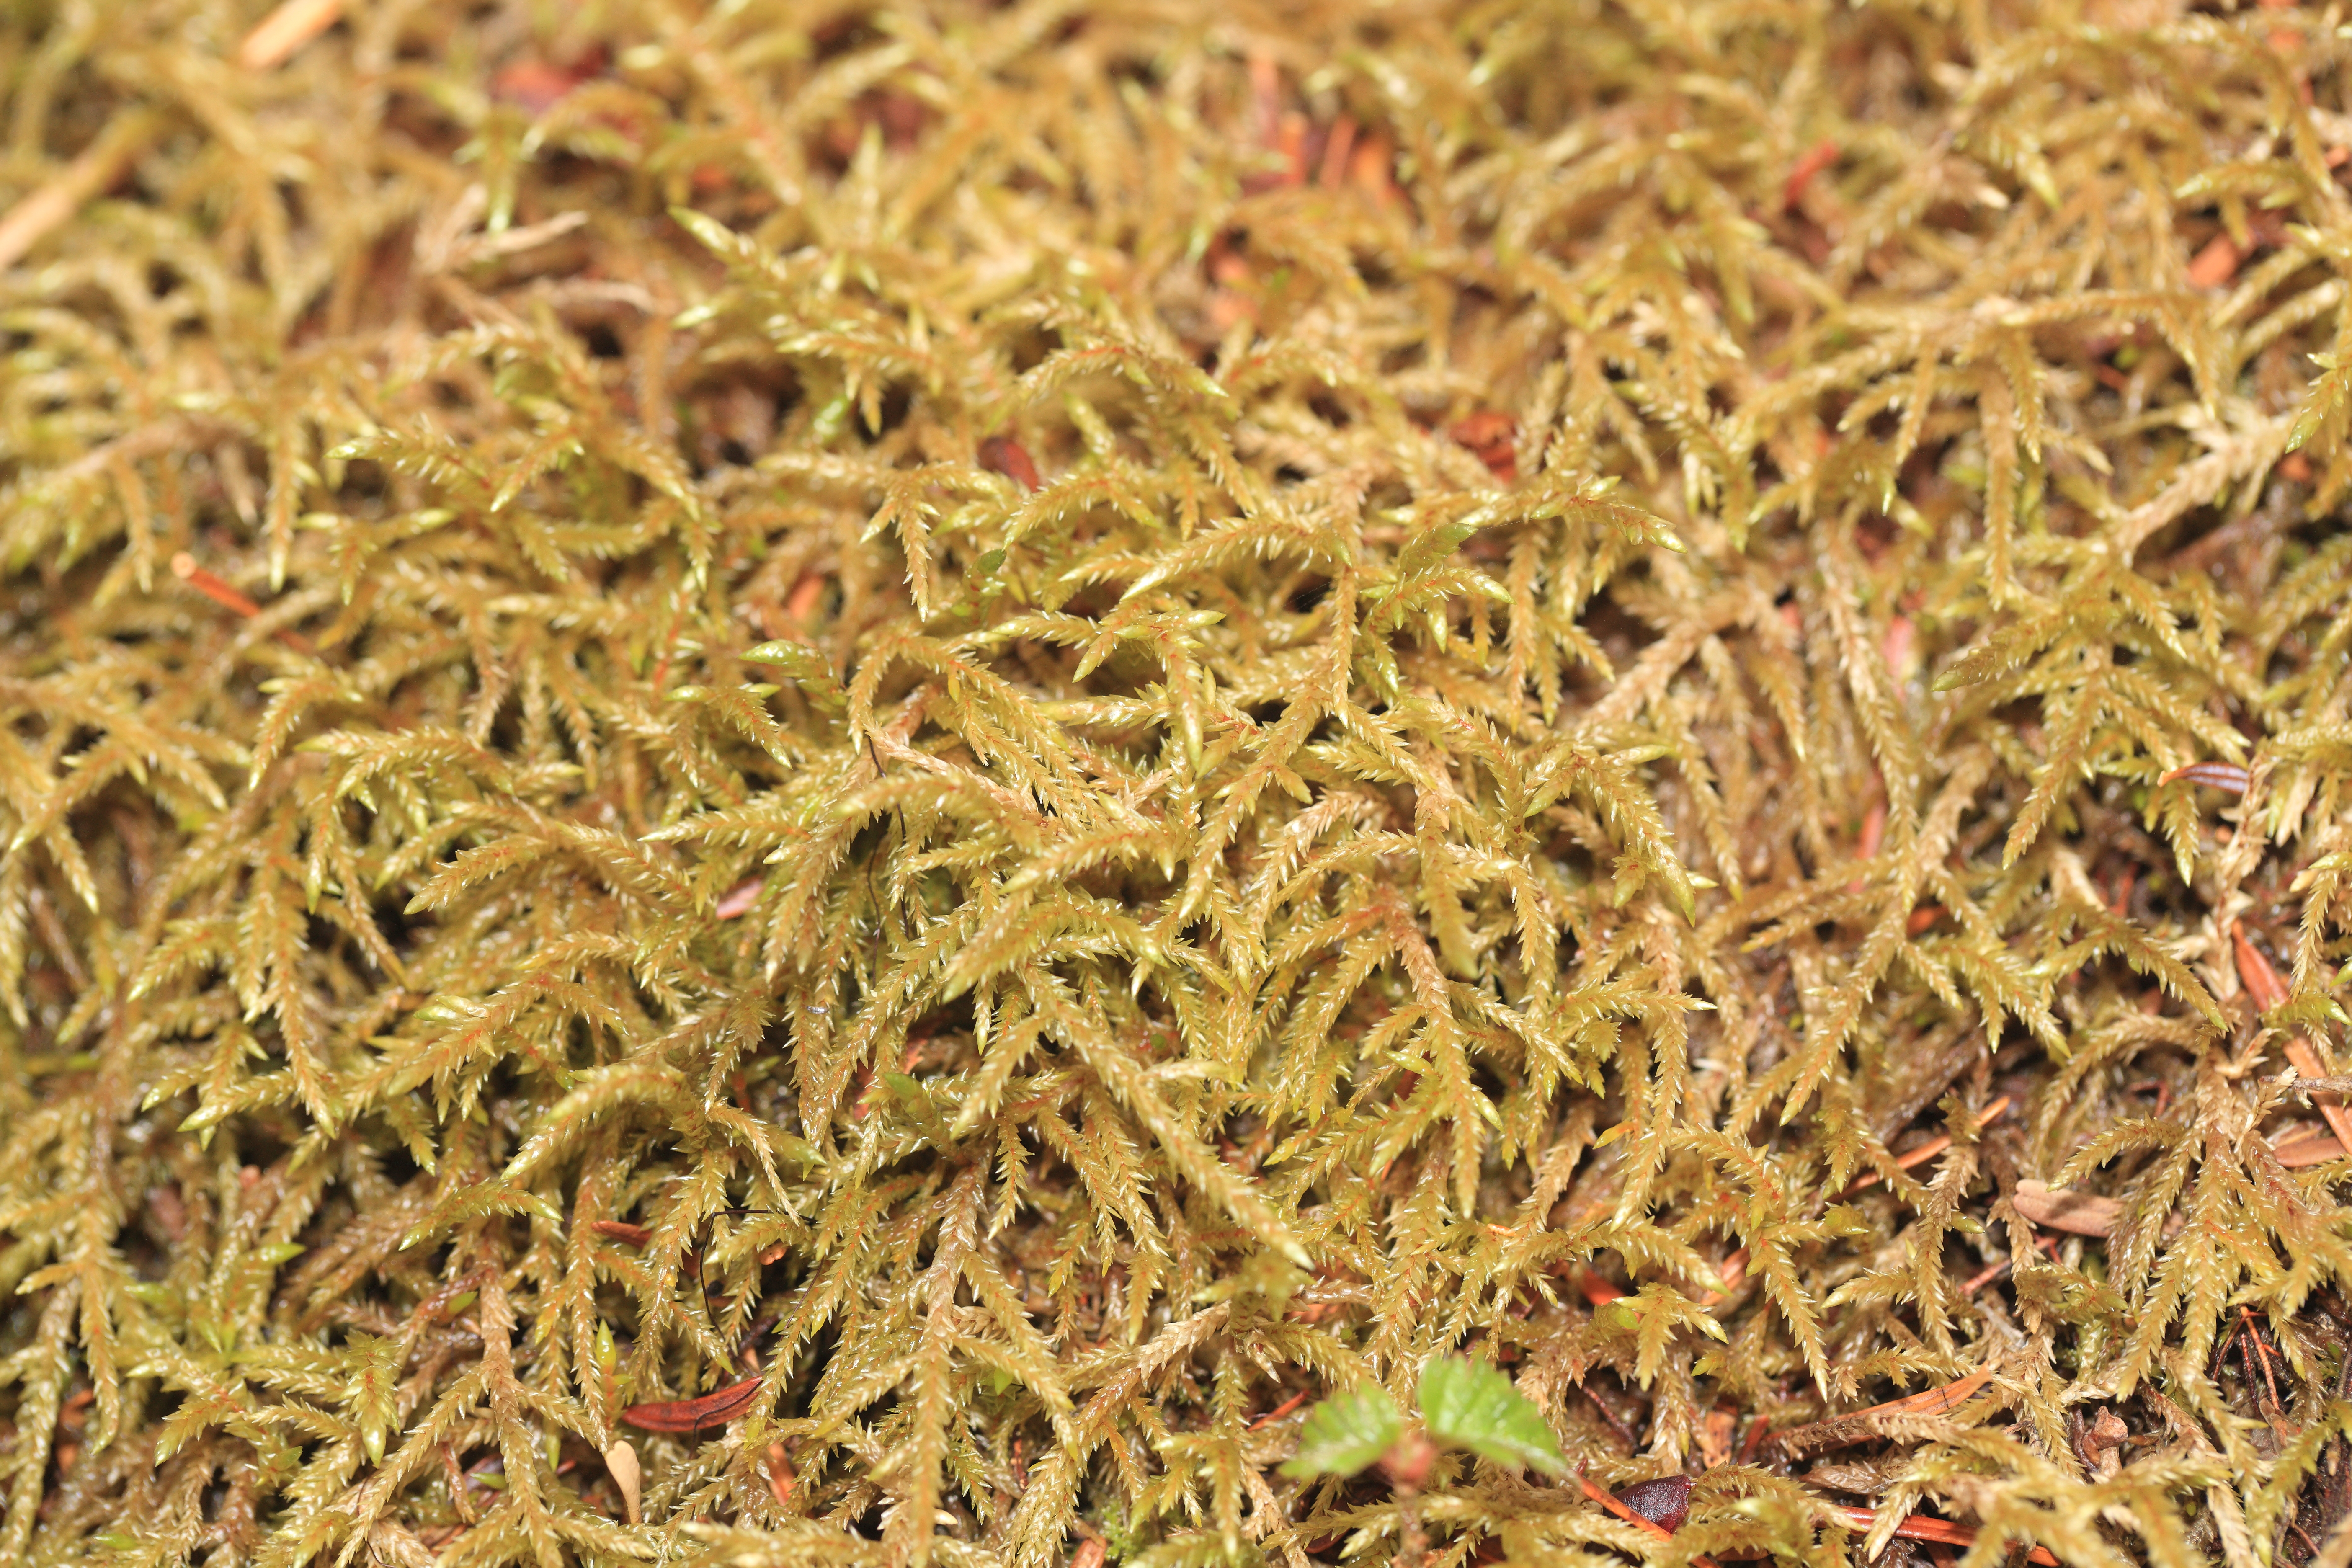
grass, plant, lawn, leaf, flower, moss, green, high, herb, crop, soil, botany, agriculture, cool image, shrub, 5d, hires, tone, markii, hi, res, resolution, gunma, katashina, flooring, flowering plant, grass family, land plant